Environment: real
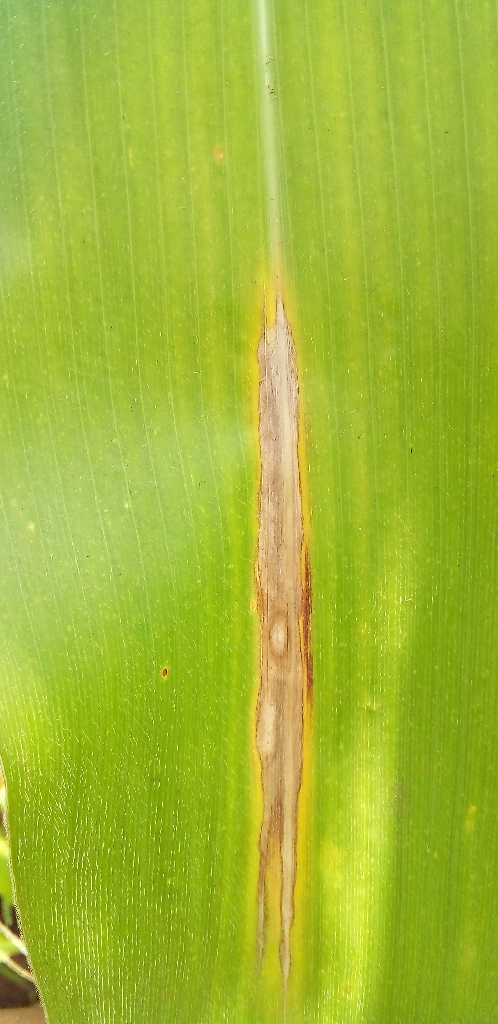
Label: northern_corn_leaf_blight